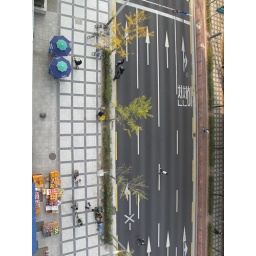
The street directly below the office window.